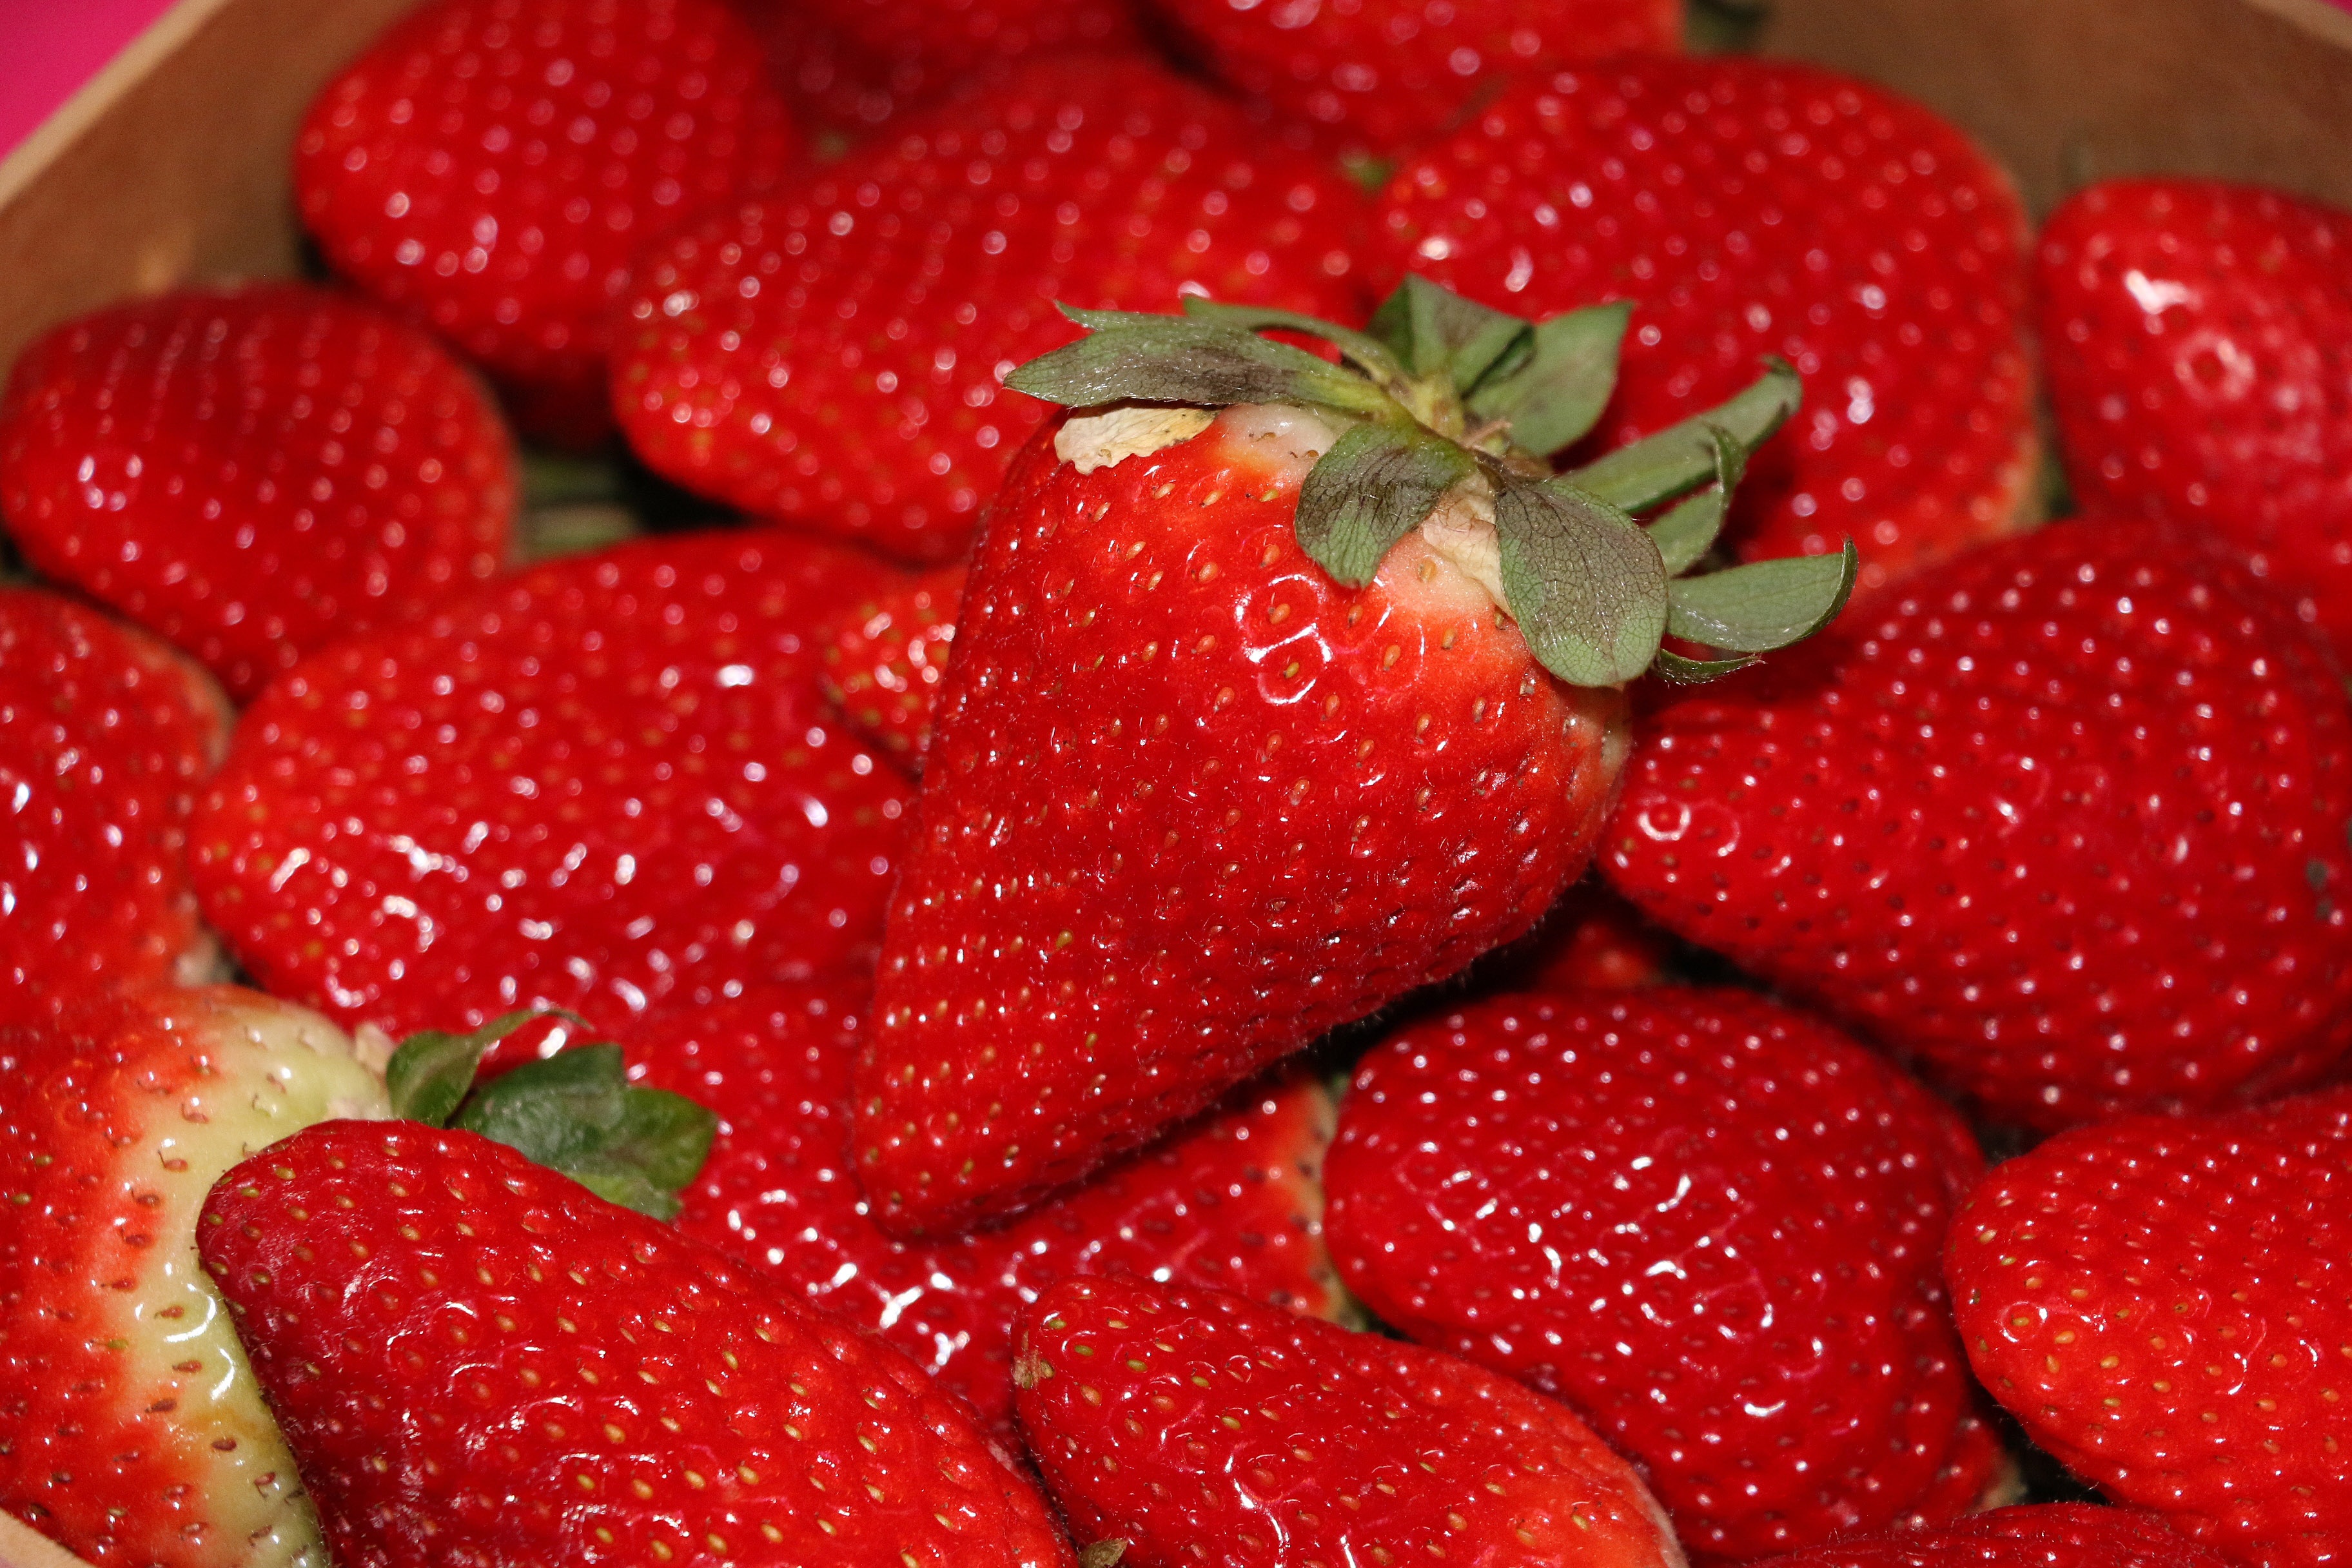
plant, raspberry, fruit, berry, petal, heart, food, produce, dessert, strawberry, strawberries, frutti di bosco